List of Confederate states by date of admission to the Confederacy

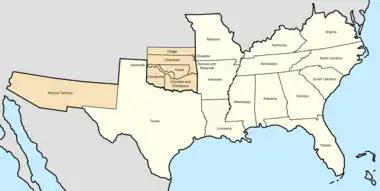
Map of the Confederate States with names and borders of states

A Confederate state was a U.S. state that declared secession and joined the Confederate States of America during the American Civil War. The Confederacy recognized them as constituent entities that shared their sovereignty with the Confederate government. Confederates were recognized as citizens of both the federal republic and of the state in which they resided, due to the shared sovereignty between each state and the Confederate government. Virginia was admitted into the Confederacy as a "commonwealth" rather than a "state". The Confederacy recognized 13 states, but Kentucky and Missouri were southern border states while falling under varying degrees of Confederate control early in the war were represented by governments-in-exile once they were defeated; their pre-war state legislatures never voted to secede, but the Confederacy recognized pro-South provisional governments there as legitimate.